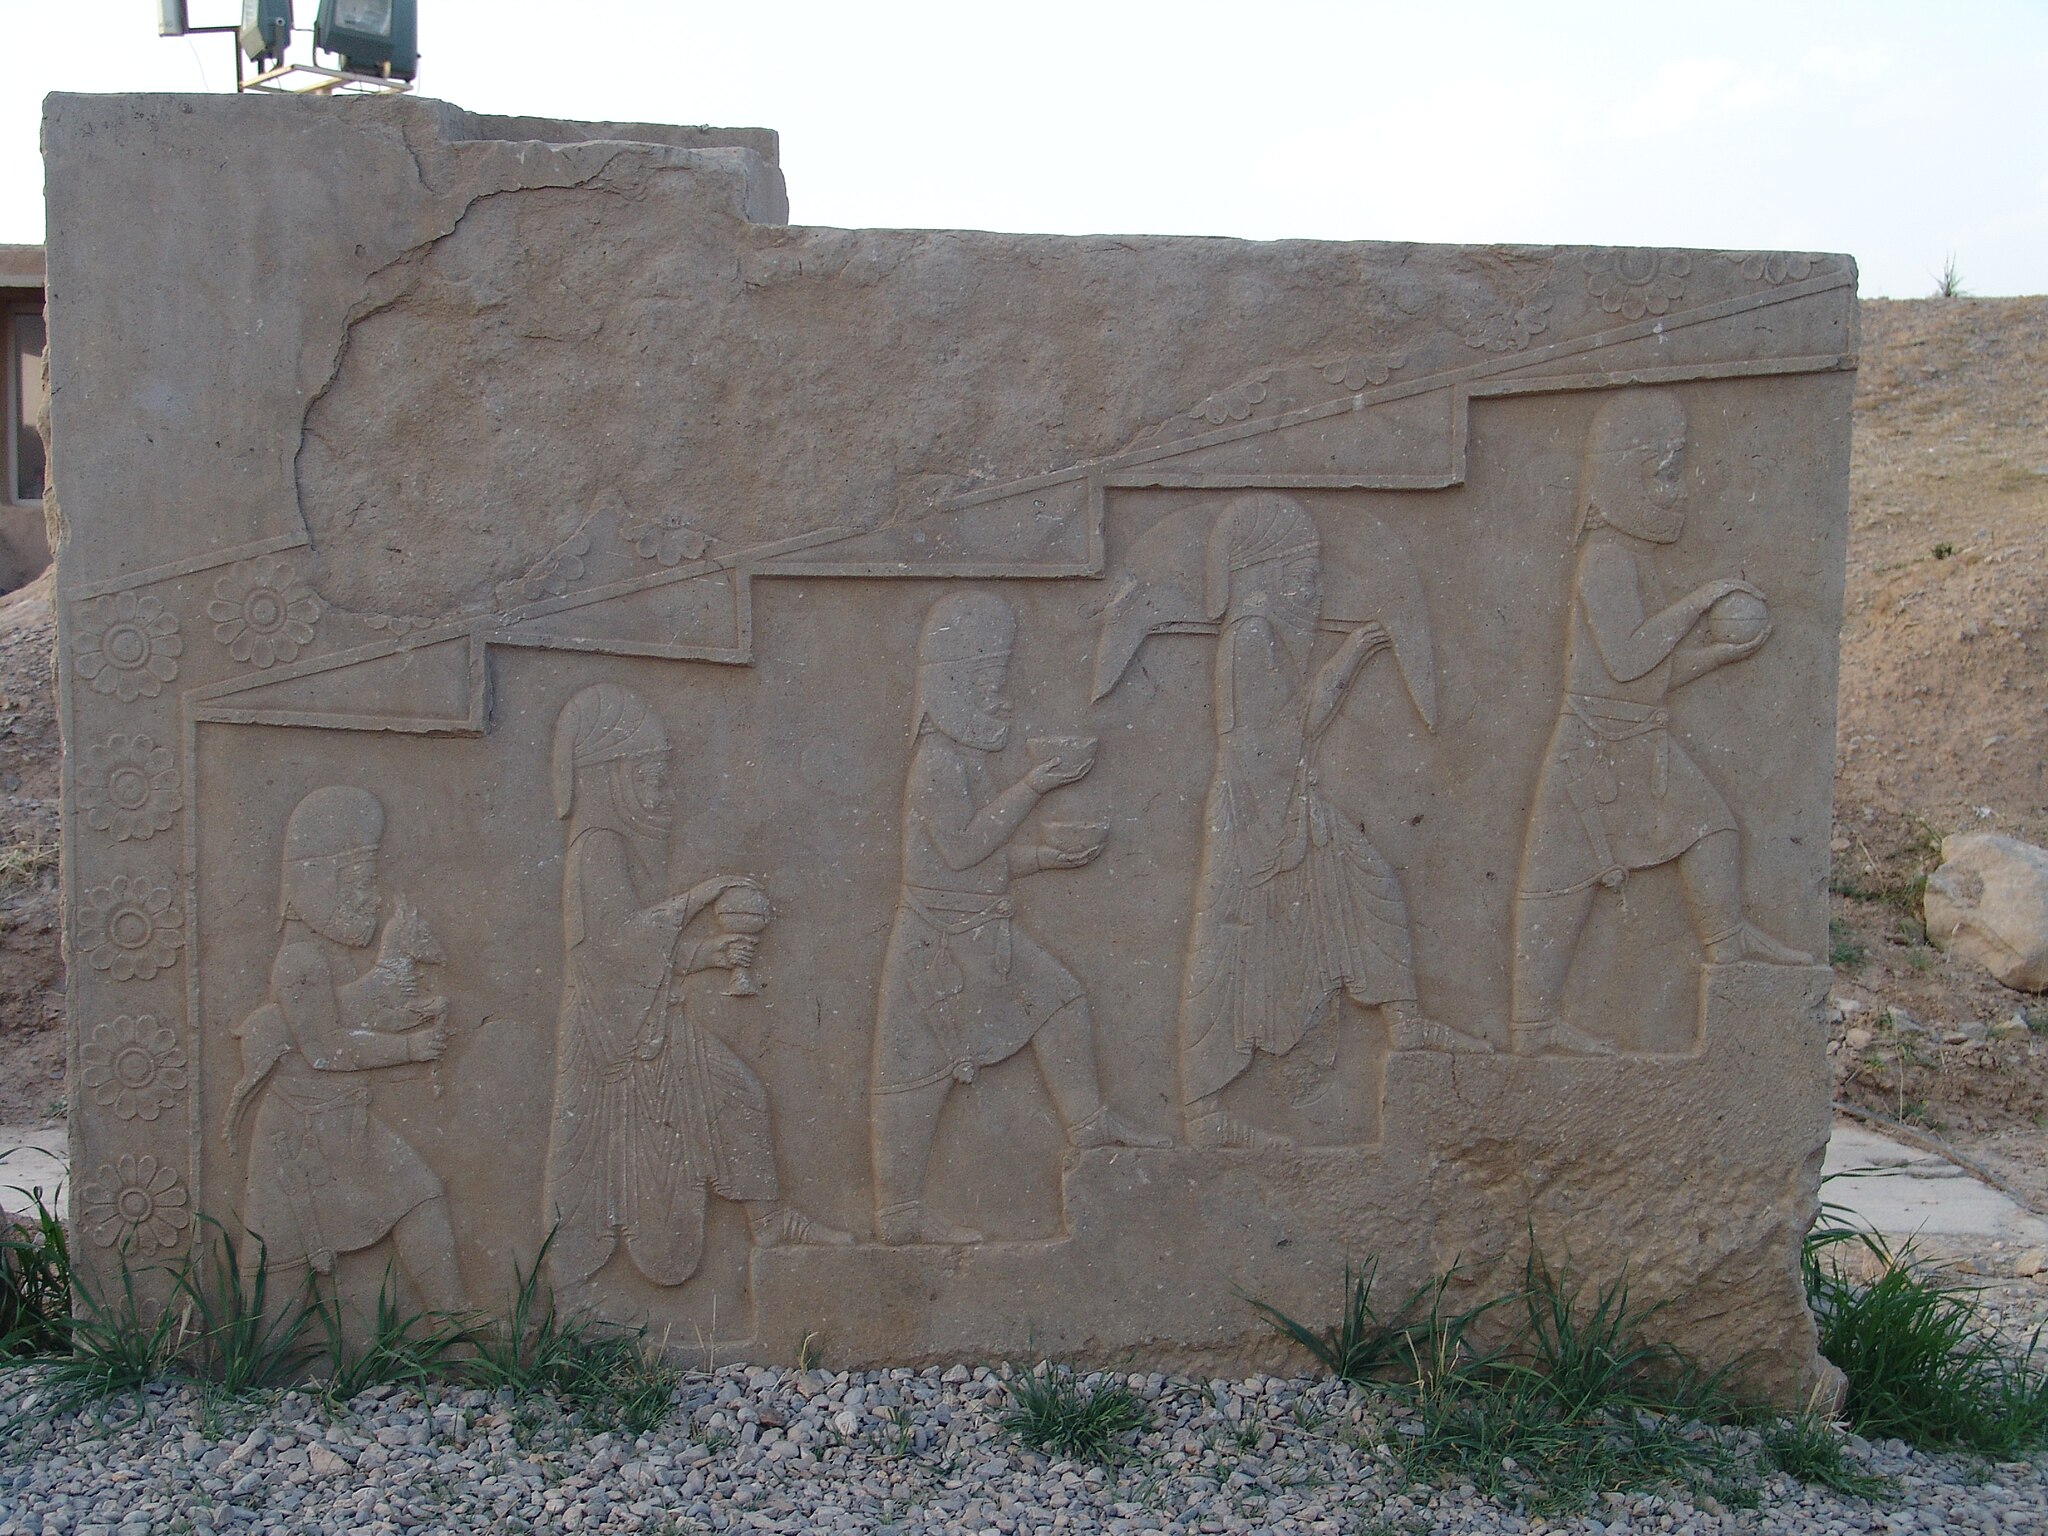
Title: Persepolis-Darafsh 1 (32)
Description: Persepolis
Date: 2008-03-19 17:44:32
Categories: GFDL, Taken with Sony DSC-F828, License migration redundant, Self-published work, Files with coordinates missing SDC location of creation, 2008 in Persepolis, Photos by Darafsh Kaviyani, Reliefs of gift-bearing delegations in Persepolis